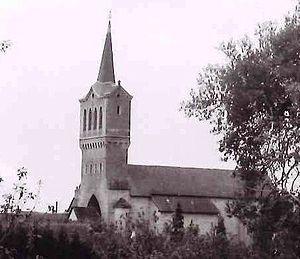
Église de Carcenac-Salmiech (Aveyron)
L'église de Carcenac-Salmiech est un édifice religieux catholique situé dans le département de l'Aveyron.
Salmiech est une commune française située dans le département de l'Aveyron, en région Occitanie.